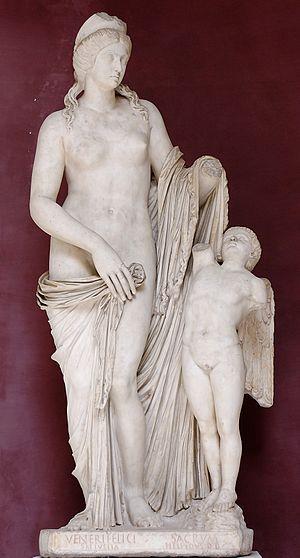
«
Gnaea Seia Herennia Sallustia Barbia Orbiana ou Barbia Orbiana est une impératrice et Augusta romaine qui épouse brièvement l'empereur Alexandre Sévère vers 225.
Le musée Pio-Clementino fait partie de l'ensemble des Musées du Vatican, à Rome. Situé dans le petit palais du Belvédère, il est le plus grand complexe des musées du Vatican. Comptant une douzaine de salles, il abrite d'importantes collections des périodes grecque et romaine, dont certains chefs-d'œuvre de l'art mondial.